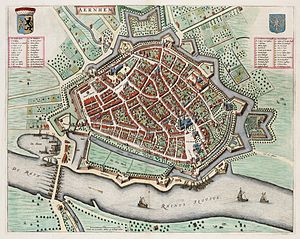
Arnhem / Historie / Den første tid
Arnhem udtales er hovedstad i provinsen Gelderland i Nederlandene. Arnhems kommune har 150.000 indbyggere. Byen er en del af plusregioen Arnhem-Nijmegen med 728.500 indbyggere.